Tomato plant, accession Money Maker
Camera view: horizontal (90 deg, fisheye); turntable rotation: 300 degrees
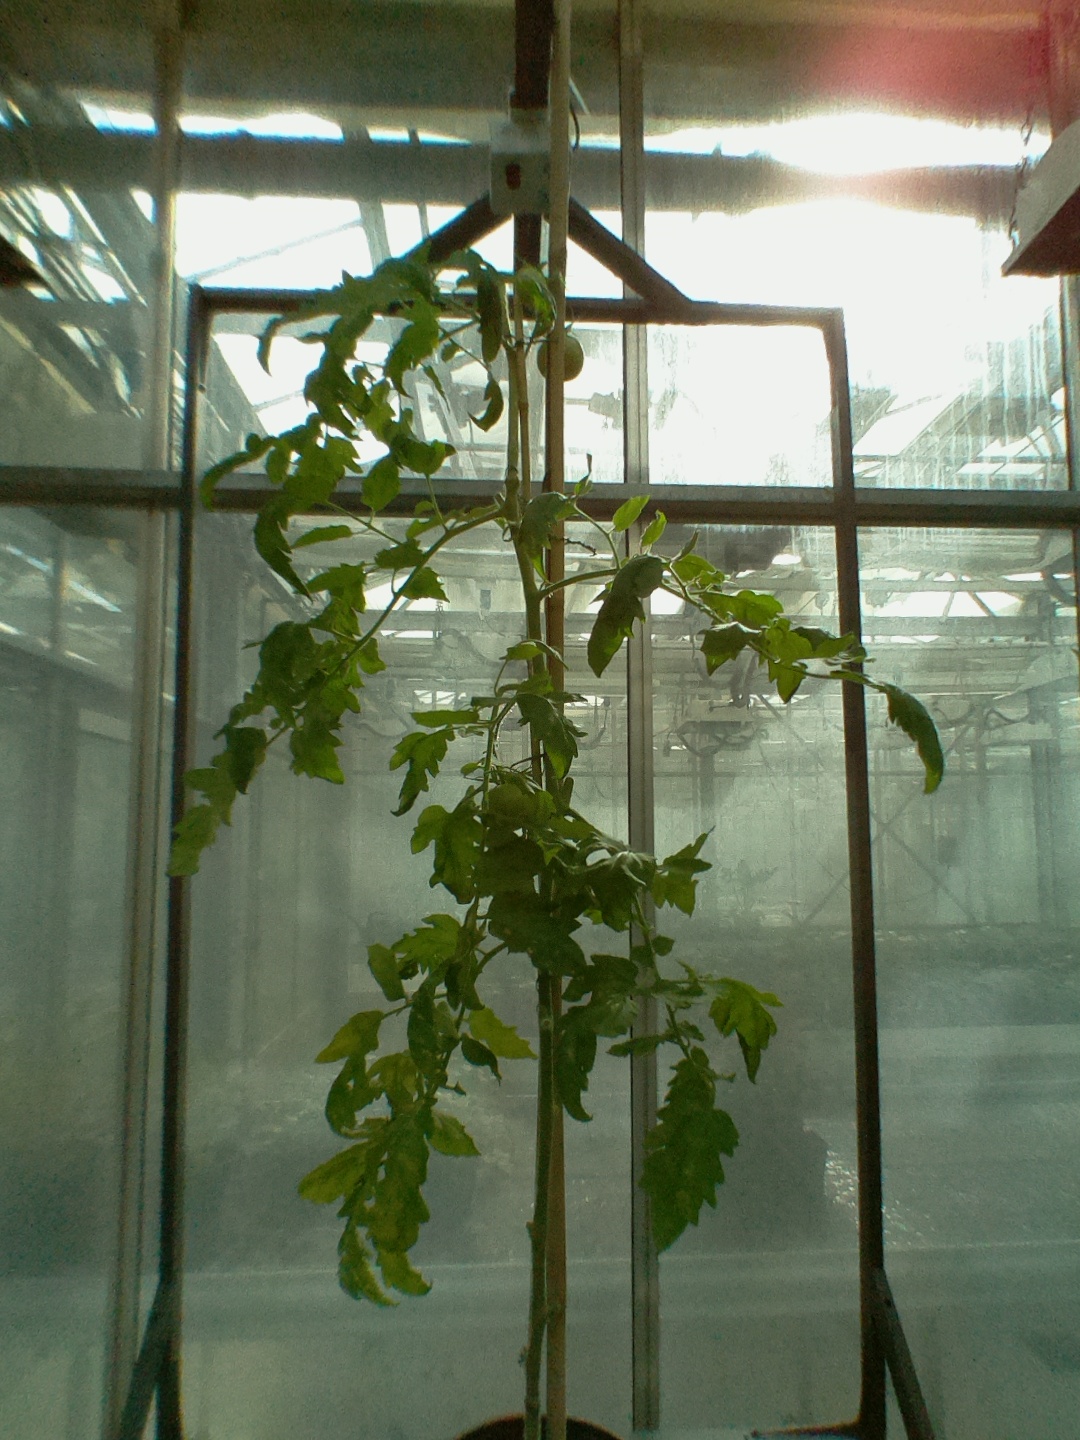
BBCH growth stage 72: 20%-30% of final fruit size